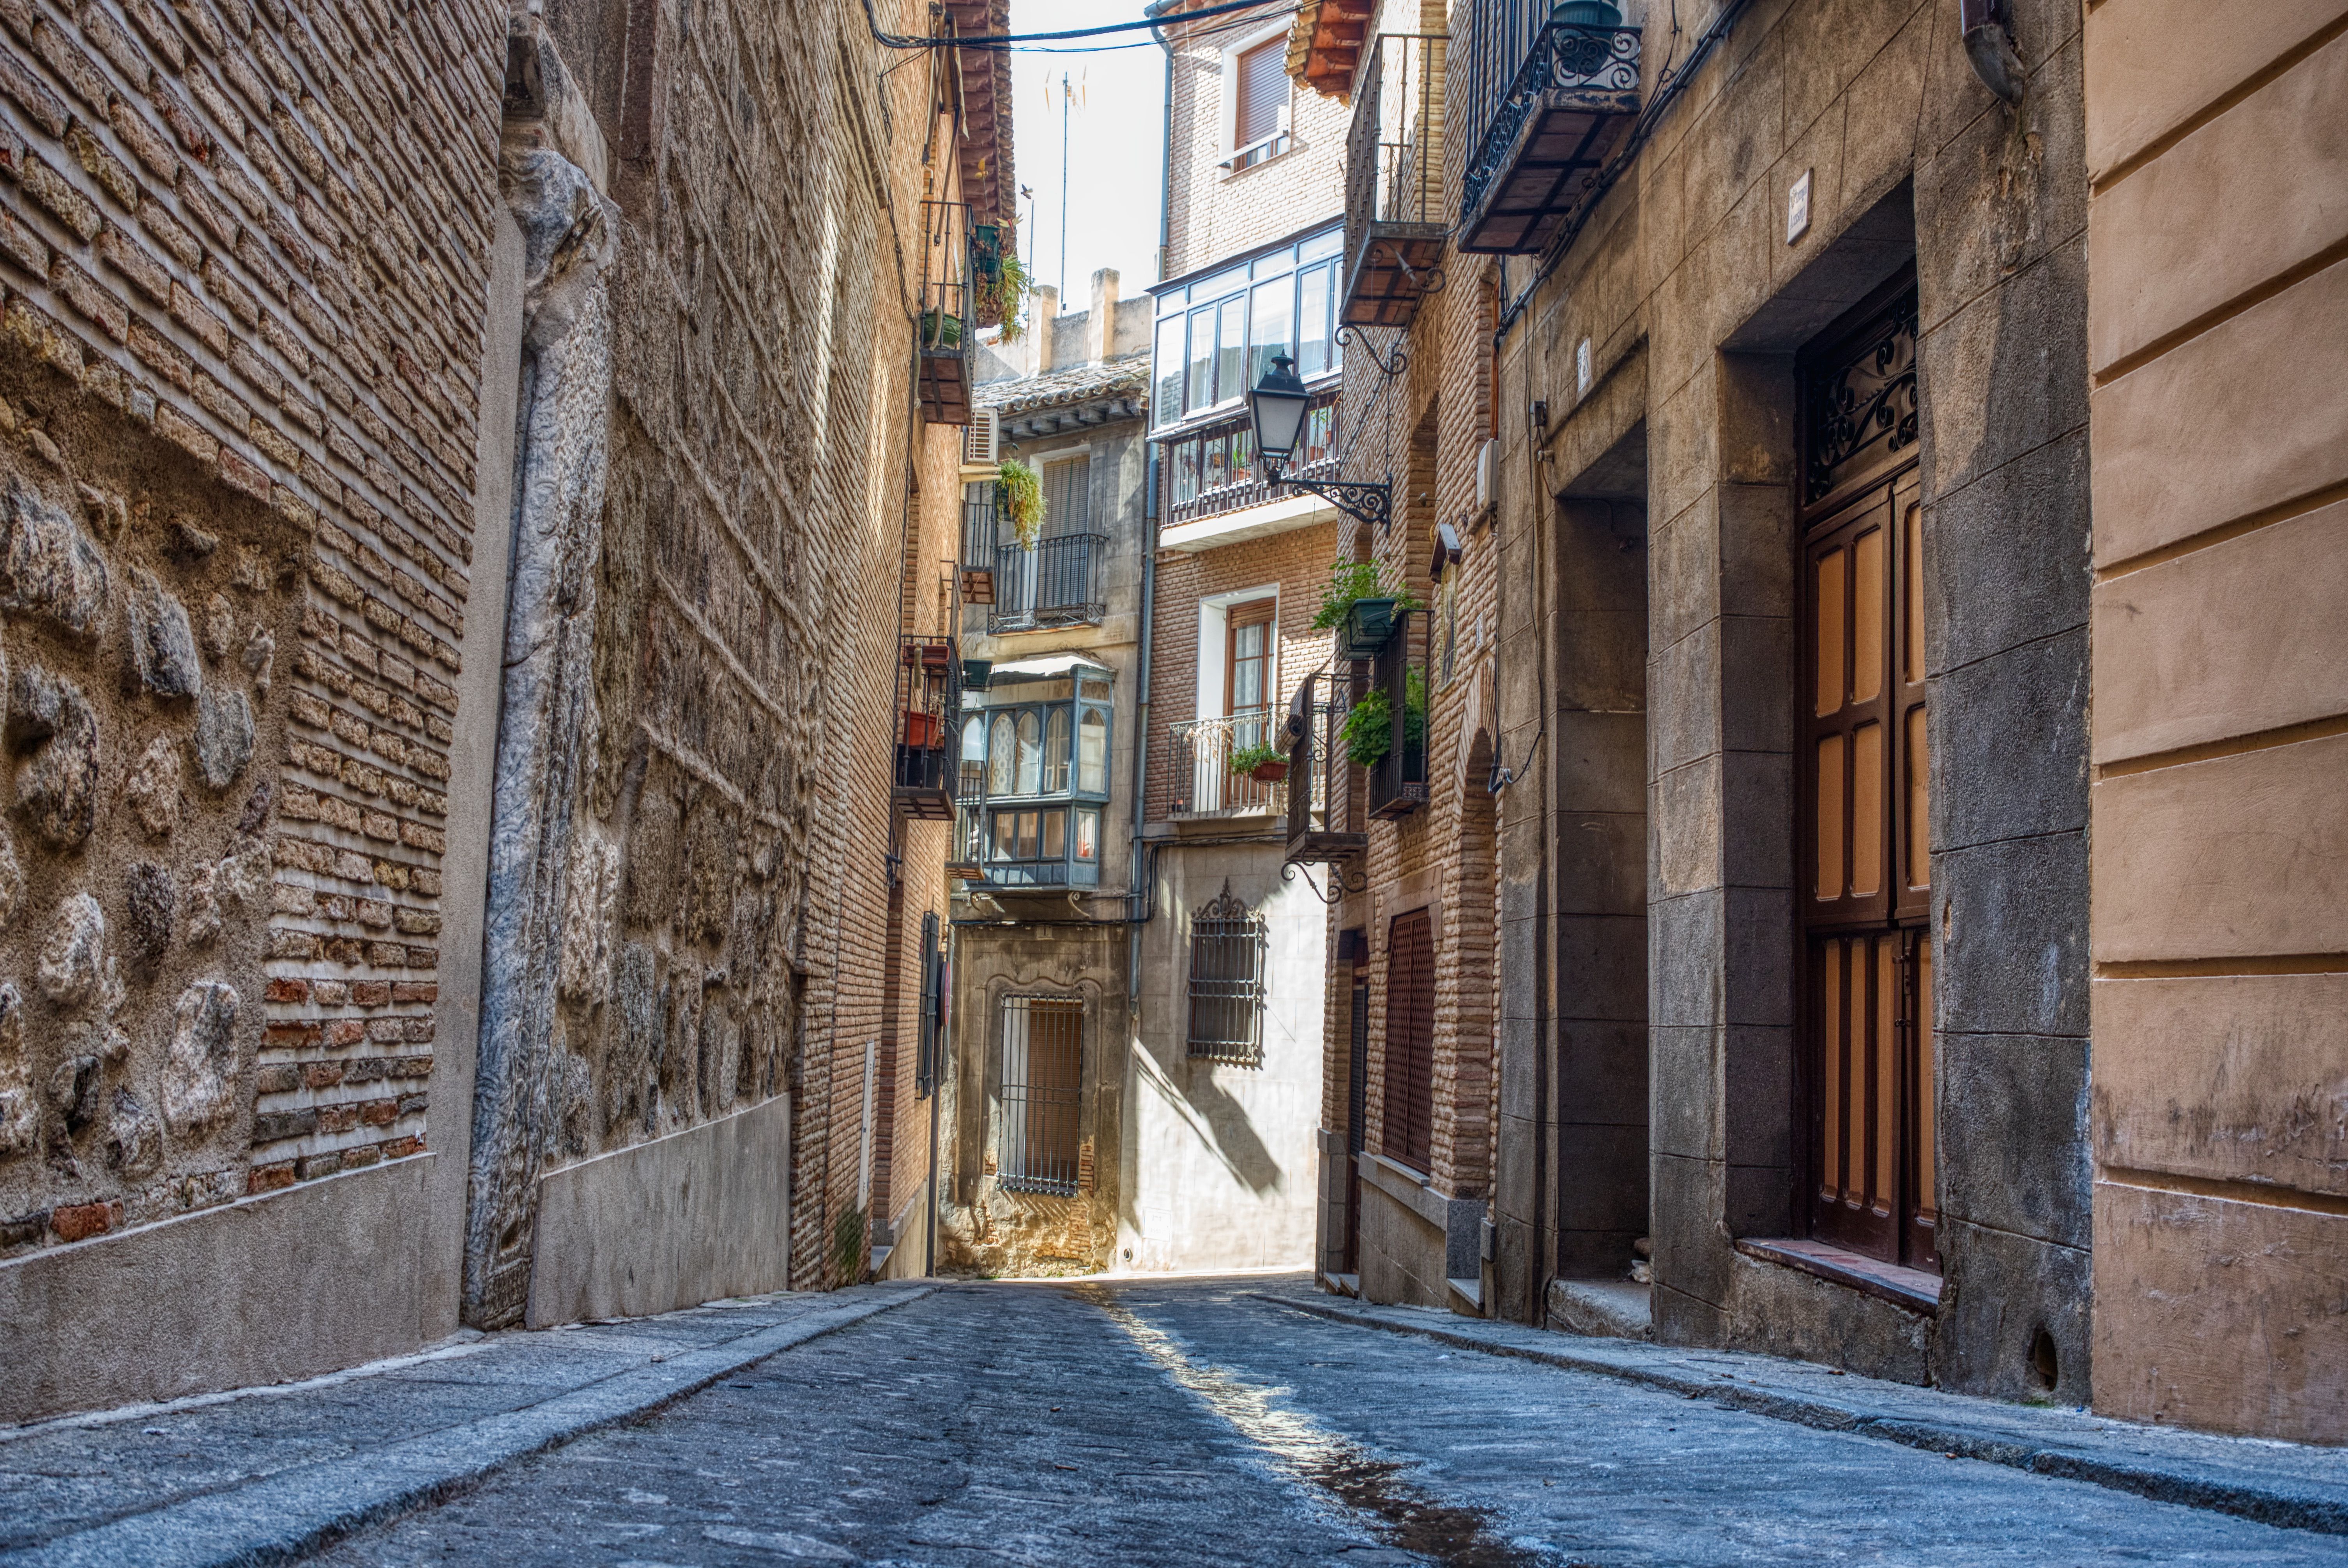
Whispers of the Old Town
A cobblestone walkway constricts through an old town, rusty stone and brick structures forming both sides. Whimsical iron balconies, wooden shutter windows, and window box flowers create color in the otherwise brown world. The sun radiates in a soft manner on the rock-like walls, highlighting the stonework elements. The road is empty, creating a sense of quiet history and everlasting loveliness.
Low-angle, subtly tilted perspective – This perspective exaggerates the alleyway's depth, creating a longer, more enveloping alleyway. It also emphasizes the height and grandeur of the older buildings and invites the eye to the lighted central hub at the terminus of the street.
Labels: City, Road, Street, Urban, Alley, Path, Cobblestone, Lamp, Architecture, Building, Plant, Walkway, Home Decor, Neighborhood, Flagstone, Balcony, Window, Buildings, Sky
Camera: SONY ILCE-7M3
Lens: Sony E 35mm F2.8, Sony FE 35mm F2.8 ZA or Arax MC 35mm F2.8 Tilt+Shift
Aperture: F9
Exposure: 1/40 sec
ISO: 320
Focal length: 35.0 mm